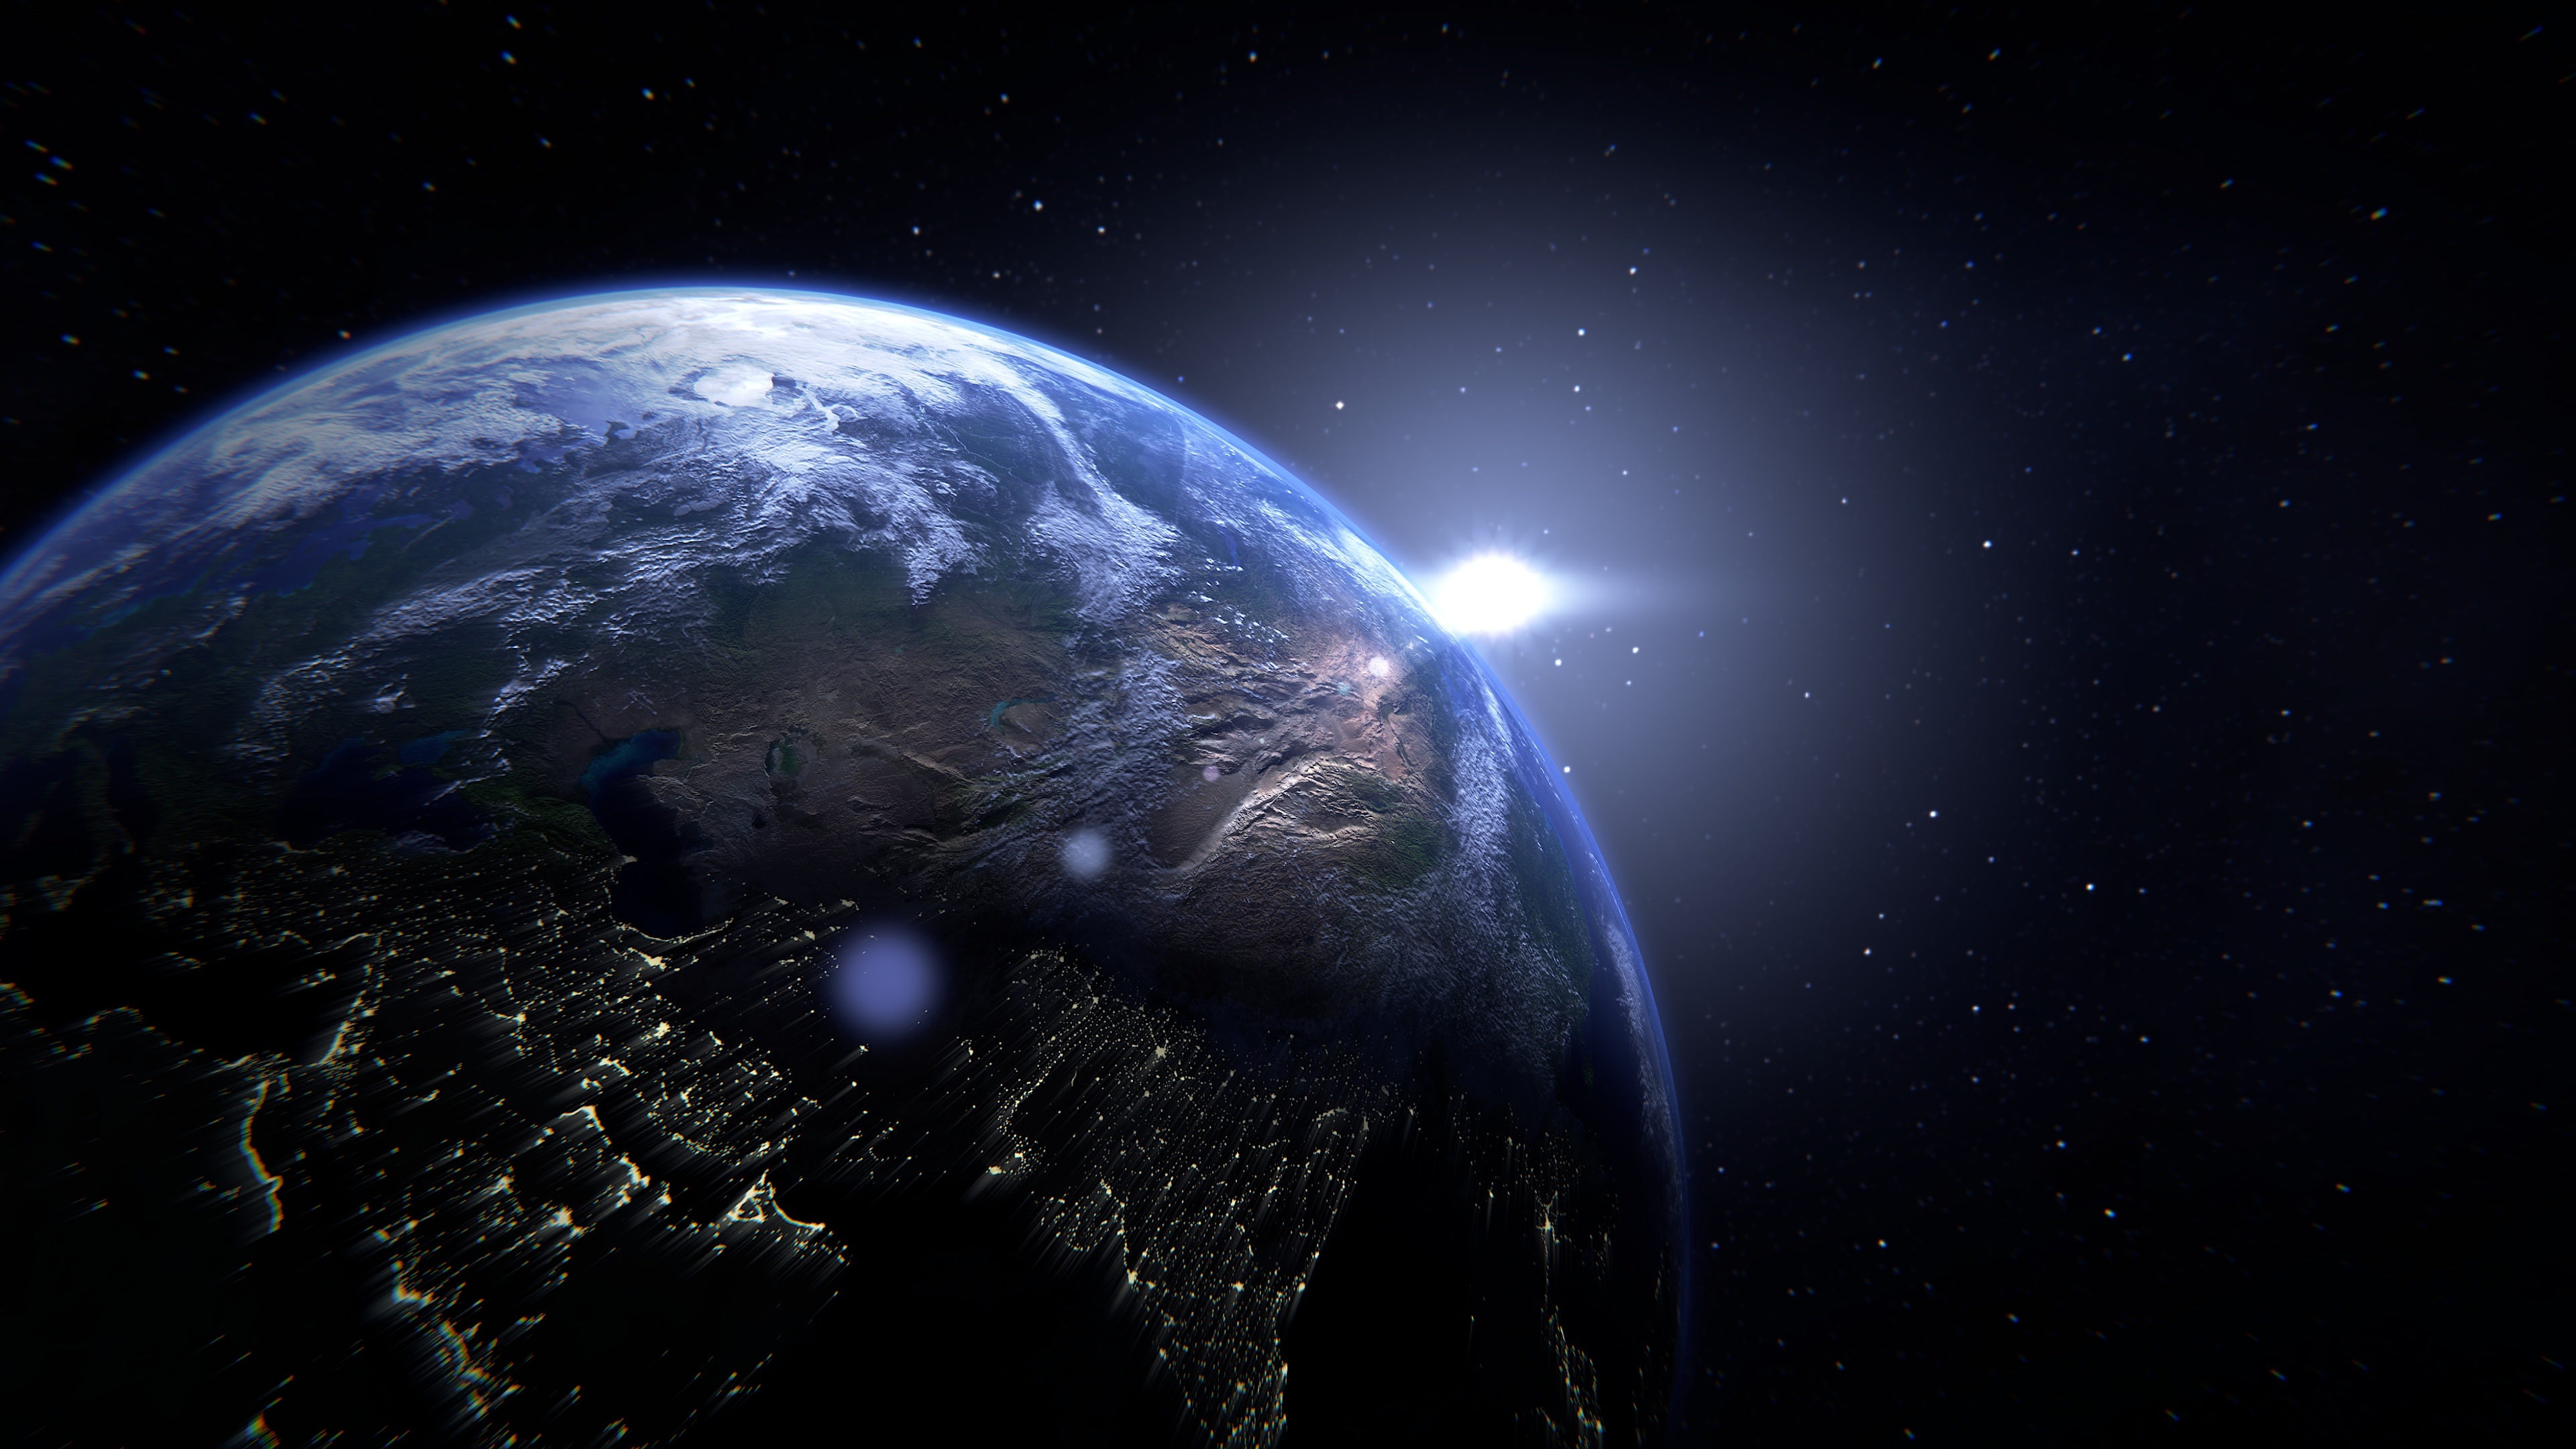
light, atmosphere, space, blue, globe, world, outer space, astronomy, earth, universe, planet, science fiction, continents, astronomical object, atmosphere of earth